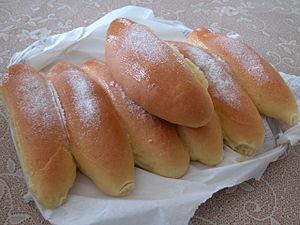
Coques de Béziers
La coque de Béziers est une brioche traditionnelle de Béziers que l'on déguste pour la saint Aphrodise.